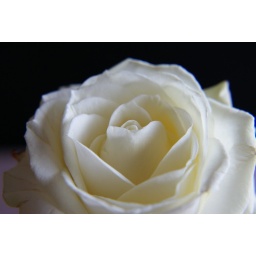
Some flowers in the kitchen so decided to place a reflector behind them and click away.